Pile Cloth Media Filtration

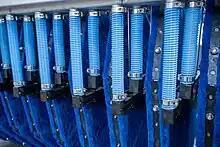
Disc filter design with swing mounted backwash shoes

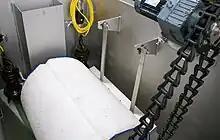
Drum filter design

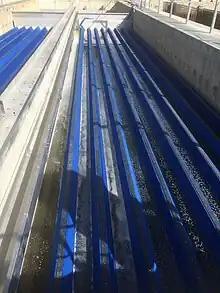
Diamond filter design with rhombic support structure

During filtration operation, suspended solids accumulate in the pile layer. With increasing solids retention by the pile layer, the hydraulic resistance increases, resulting in an increase of the water level or differential pressure. The pile cloth media is permanently and completely submerged during both filtration and filter cleaning, so that 100% of the filter surface is used.